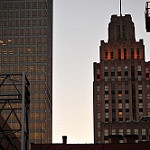
Scene: Outdoor